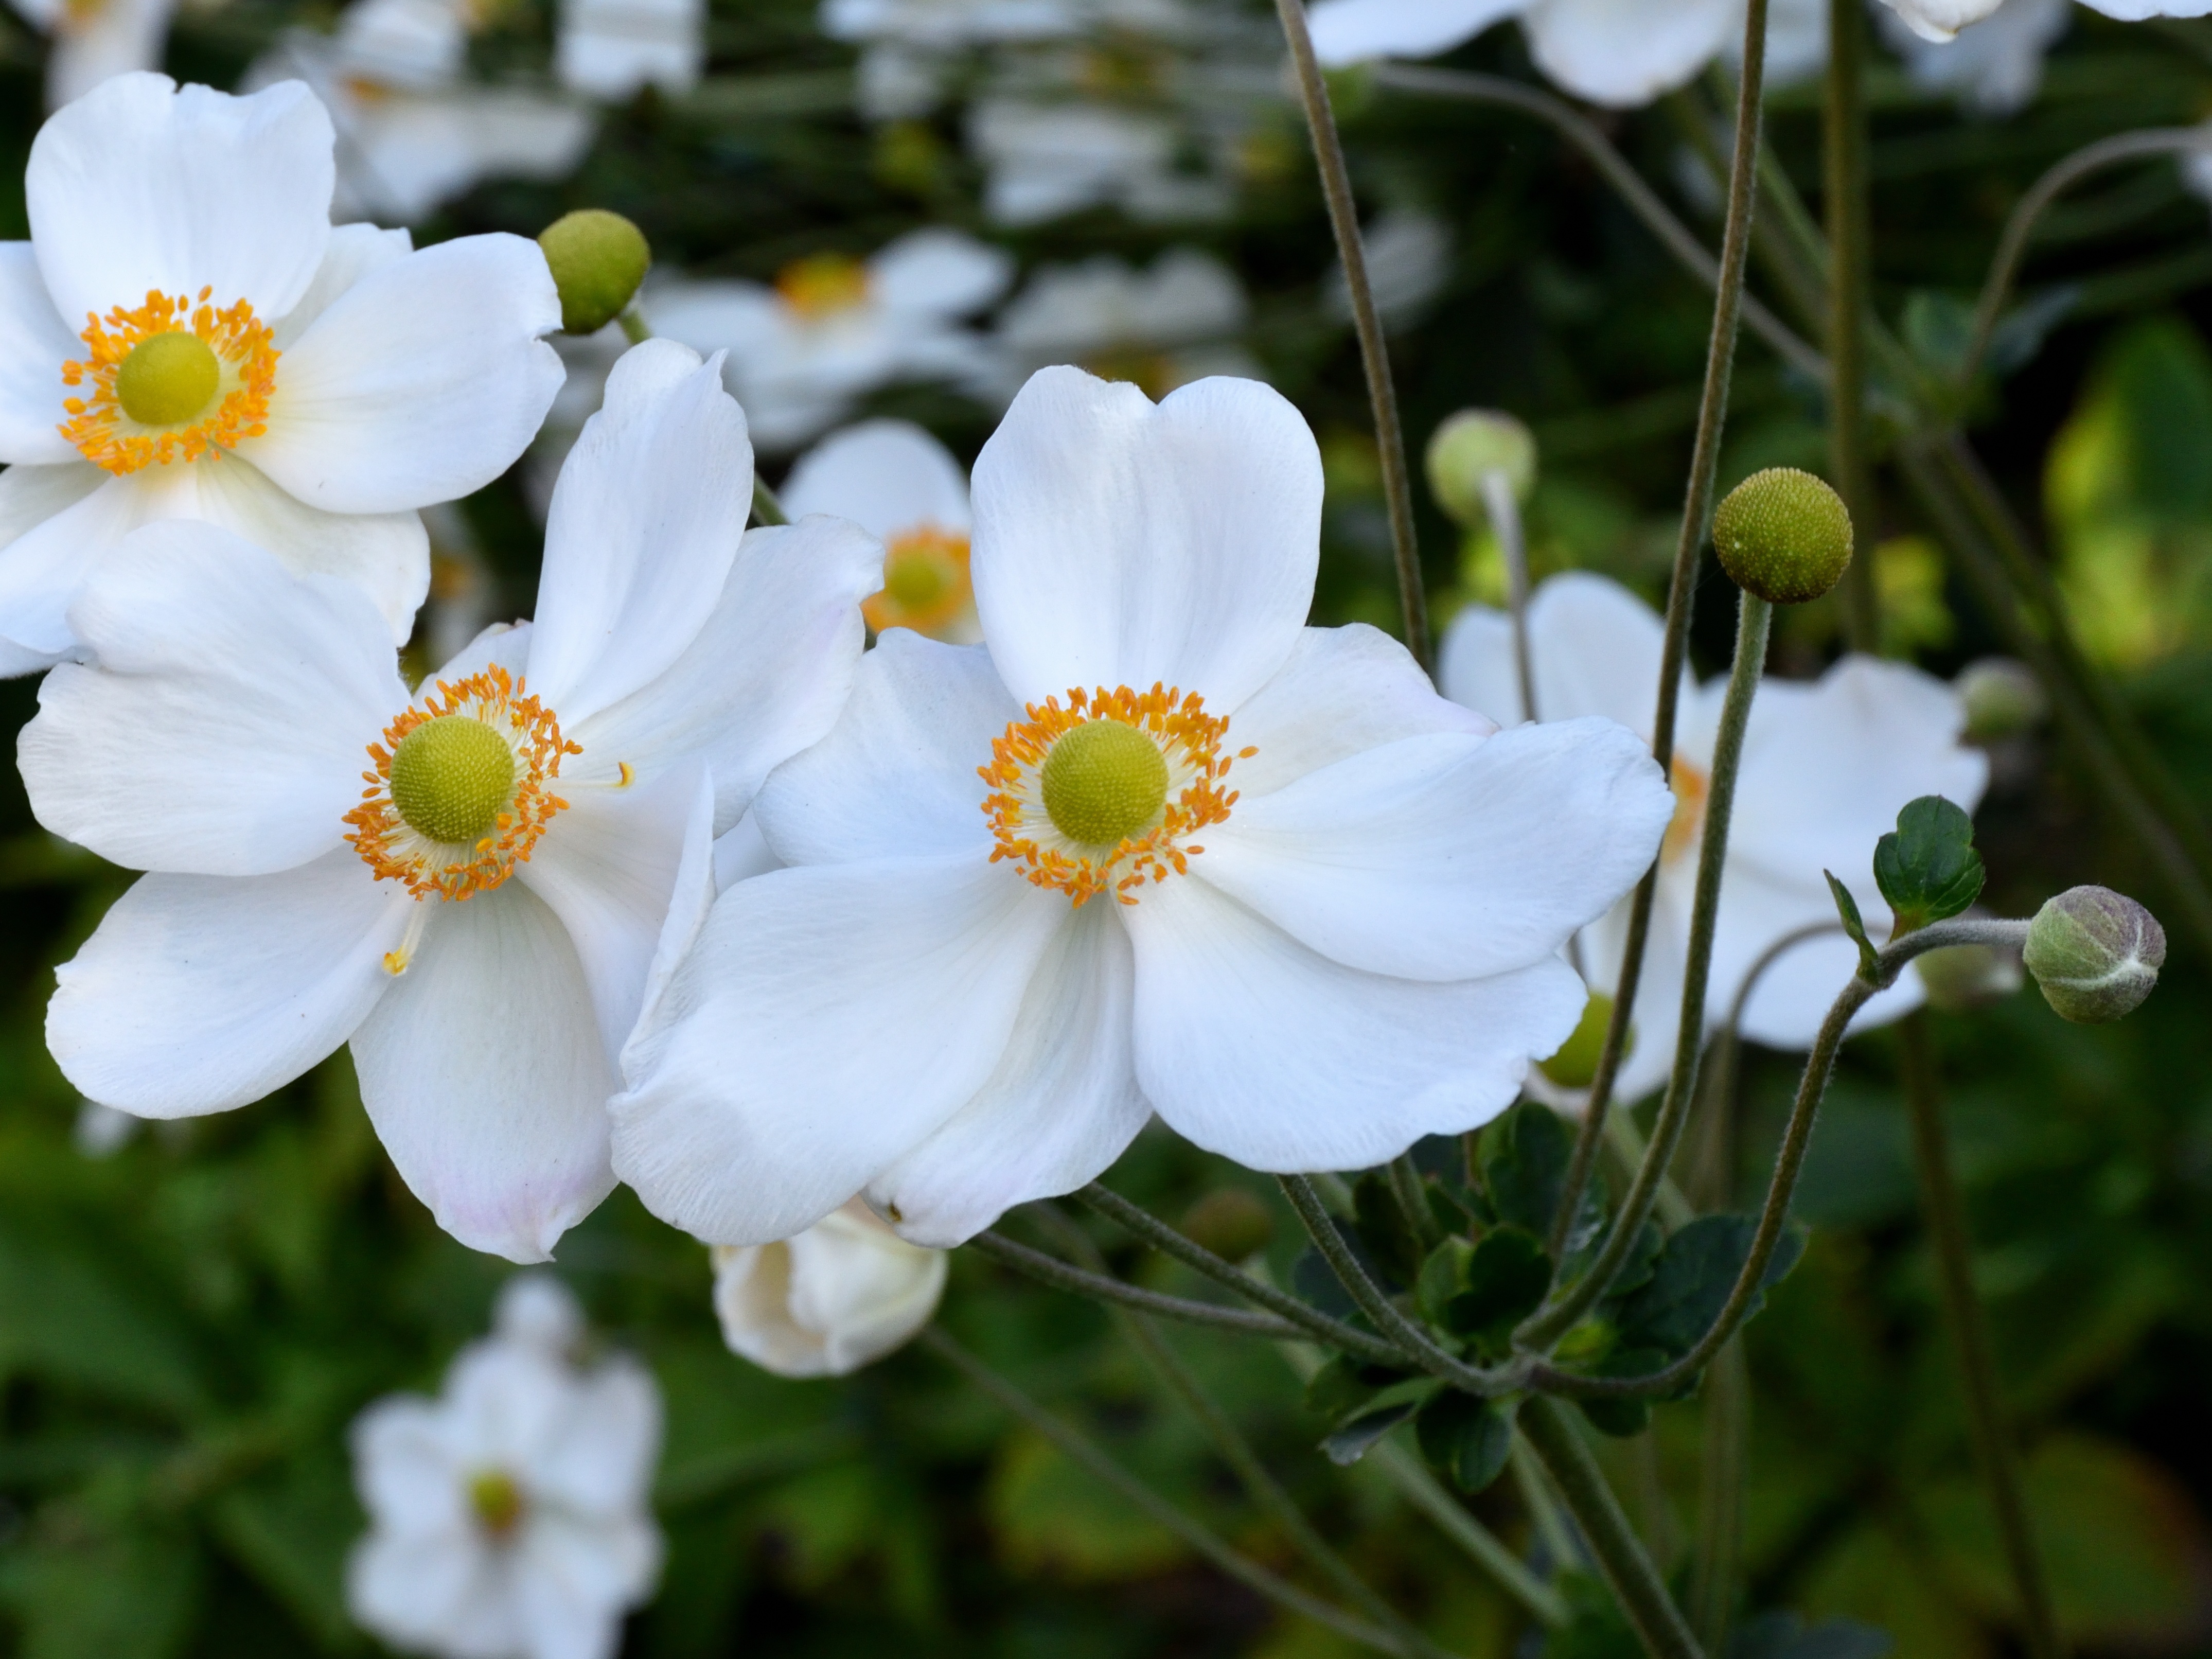
nature, blossom, plant, white, meadow, flower, petal, bloom, botany, close, flora, wildflower, anemone, macro photography, flowering plant, burnet rose, land plant